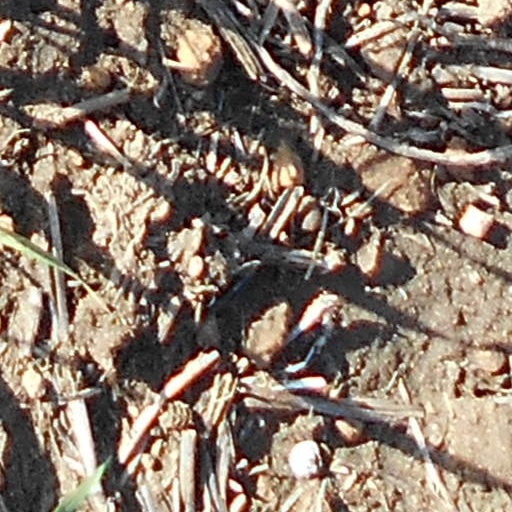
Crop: wheat